Joseph S. Donovan

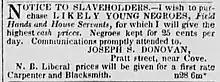
"Notice to Slaveholders" "The Baltimore Sun", November 30, 1844

As a landed, literate, adult white male, Donovan was permitted to participate in American democratic processes of that time and was briefly involved in local politics: In 1840, Donovan was a member to the First Branch City Council of Baltimore, elected from the eighth ward. In 1844 he placed a "cash for Negroes" add in the newspaper and described his premises as the former jail of Austin Woolfolk. He also placed a runaway slave ad seeking the return of 32-year-old Sarah Green, who had recently been purchased near Annapolis and whose mother, Hanna Green, lived on Strawberry Alley near Caroline Meeting House. In summer 1845, a man named Airheart Winter was Donovan's "agent for the purchase of Negroes in Carroll County." Another man named Lucius Winters also worked as a trading agent for Joseph S. Donovan in 1847.